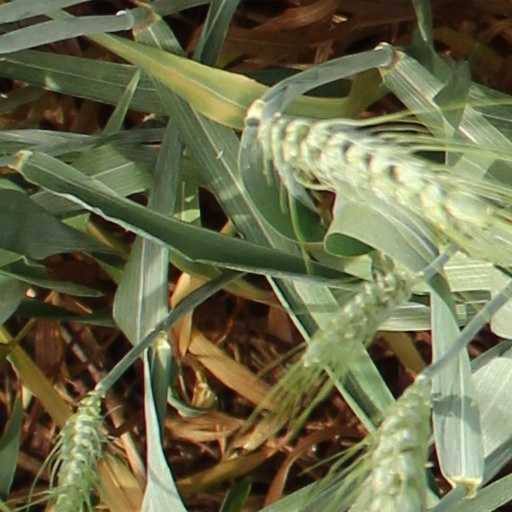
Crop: wheat